Mount Brandon

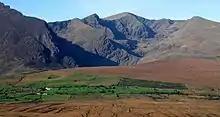
East face of Mount Brandon seen from the "Faha Route", at Cloghane.

A scenic variation is the 4–5-hour "Faha Route", the "Pilgrim's Path", which starts from the east via the car park at the "Faha Grotto" just outside Cloghane. The route to the summit is marked, and offers views of the deep corries and paternoster lakes on Brandon's glaciated east face. It follows a trail below the Faha Ridge to the summit; then retracing back to "Faha Grotto".